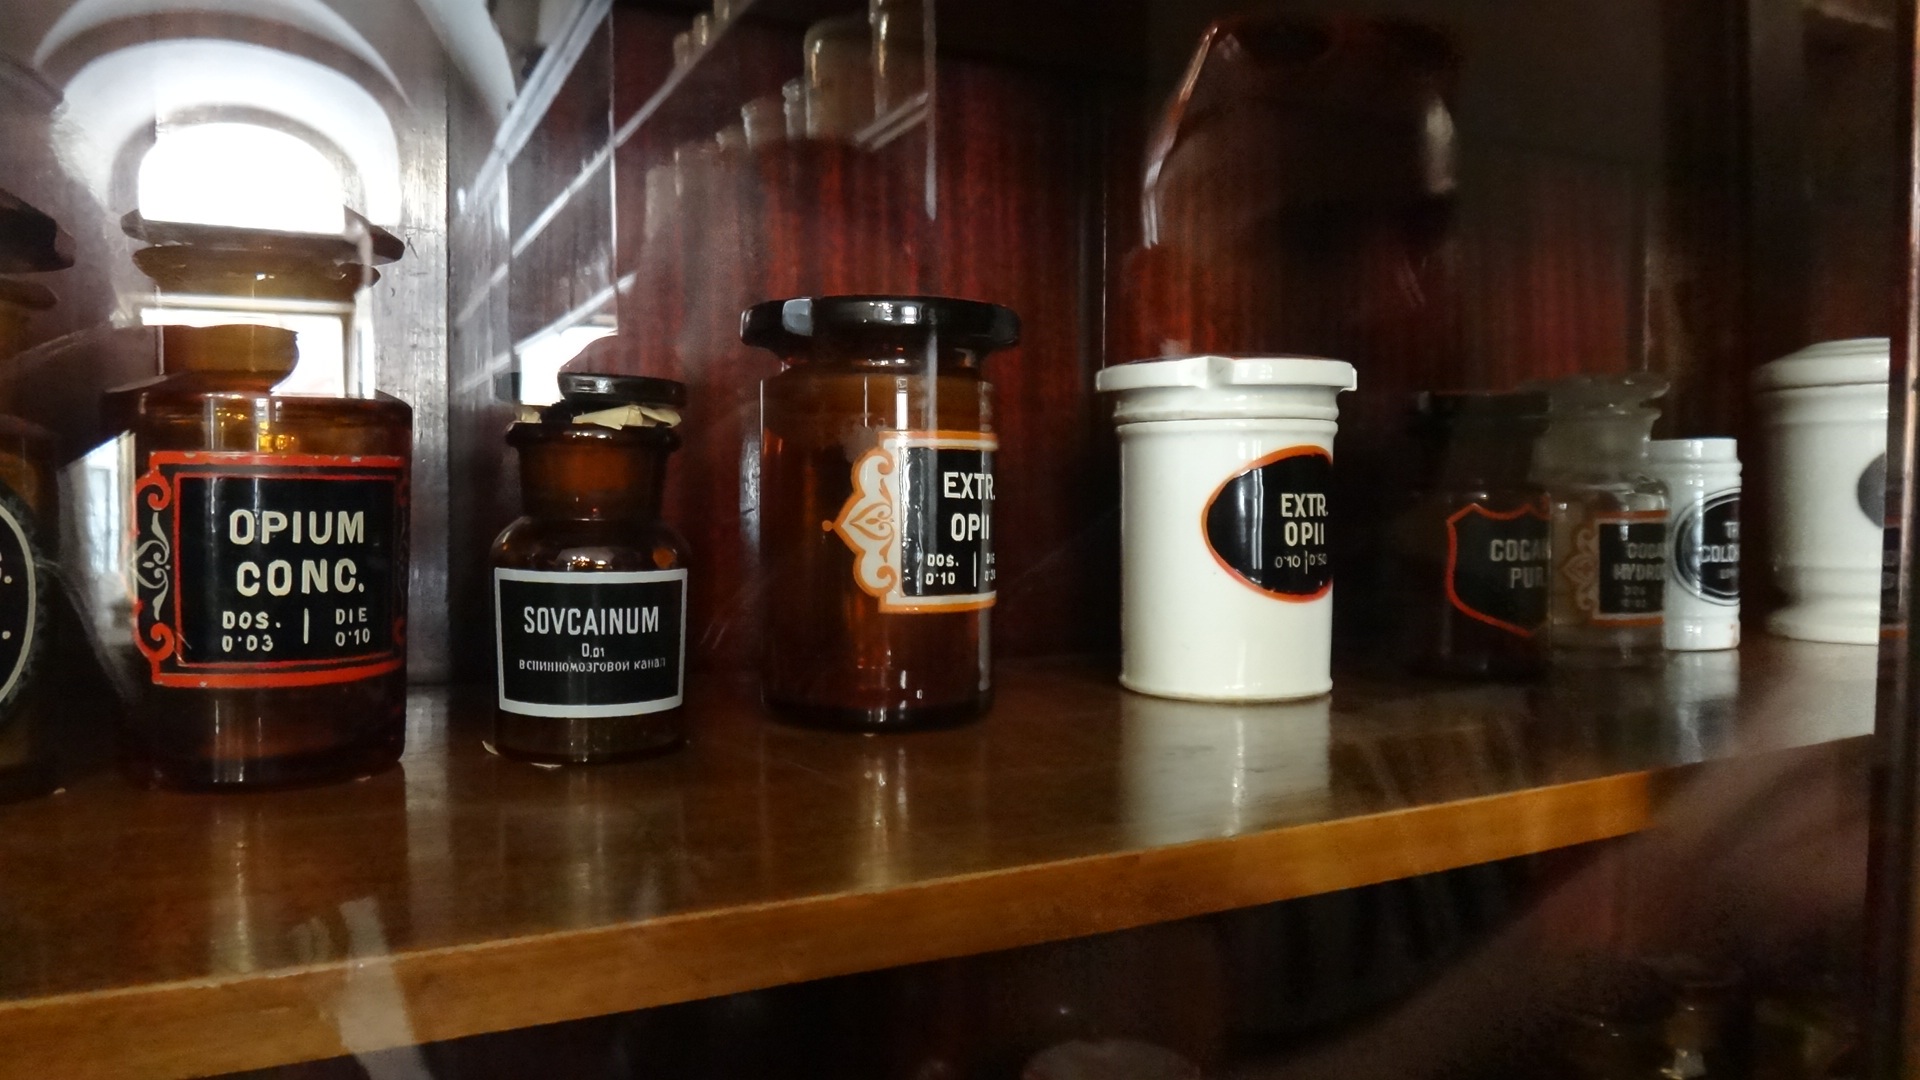
drink, beer, lions, whisky, pharmacy, liqueur, the museum, medical, medications, alcoholic beverage, opium, man made object, distilled beverage